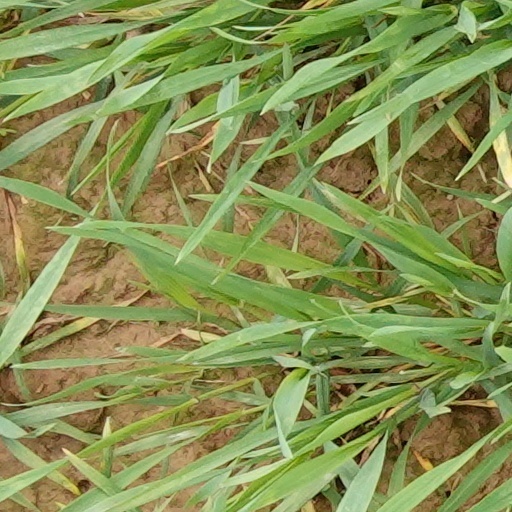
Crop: wheat